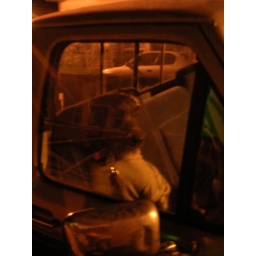
Gus in a truck with a shirt on